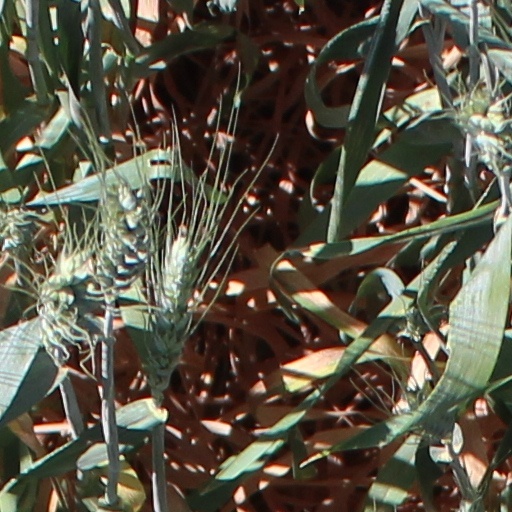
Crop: wheat